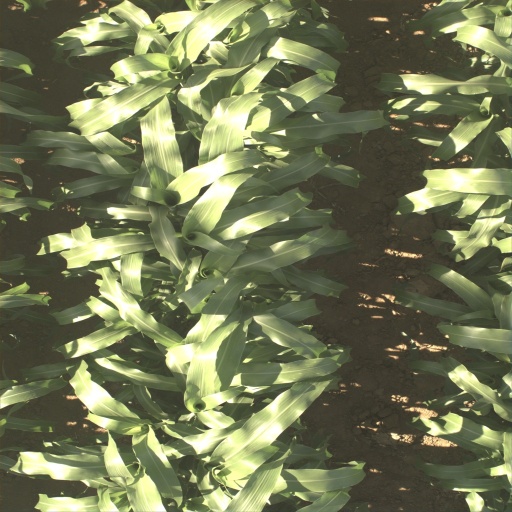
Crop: sorghum